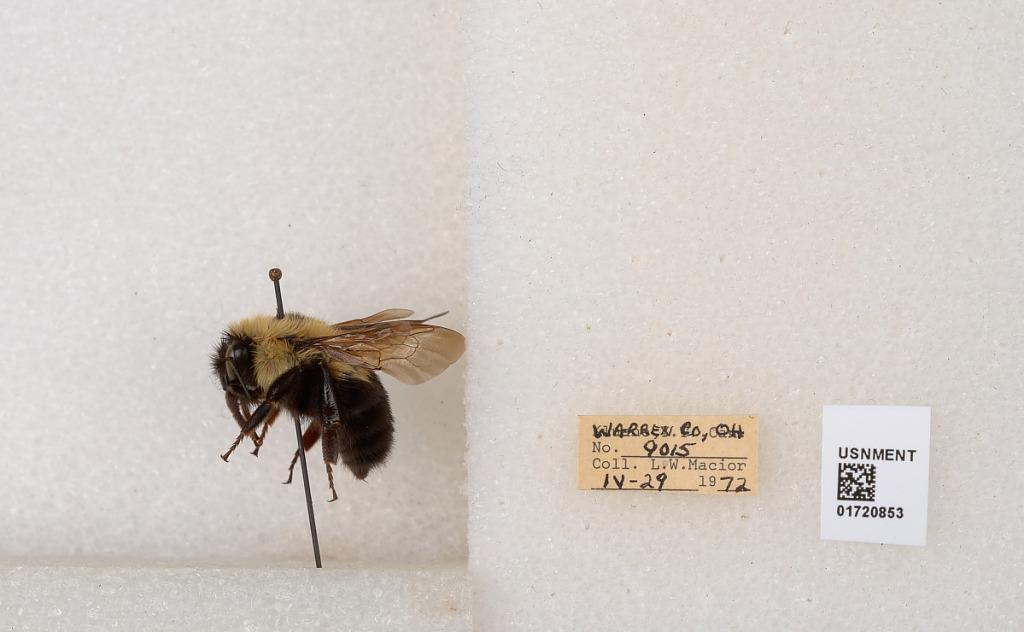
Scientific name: Bombus bimaculatus Cresson
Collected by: L. Macior
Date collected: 1972-4-29
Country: United States
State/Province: Ohio
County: Warren
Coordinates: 39.4276, -84.1668